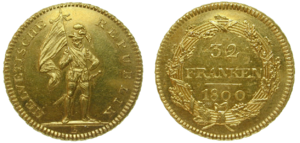
La monnaie de la République helvétique désigne l'ensemble des pièces de monnaies frappées par les autorités de la République helvétique sur le territoire actuel de la Suisse de 1798 à 1803.